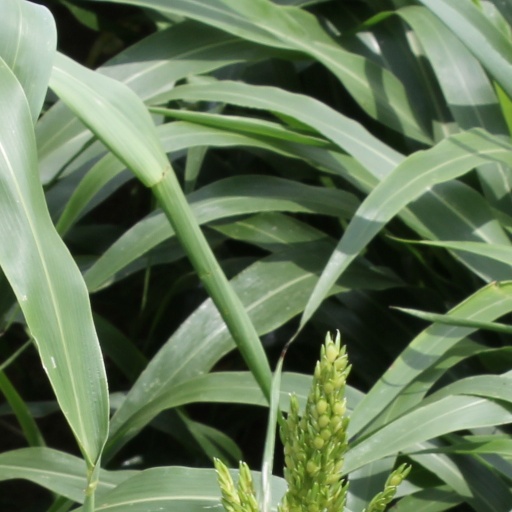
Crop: sorghum